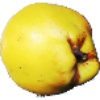
Label: Quince 1